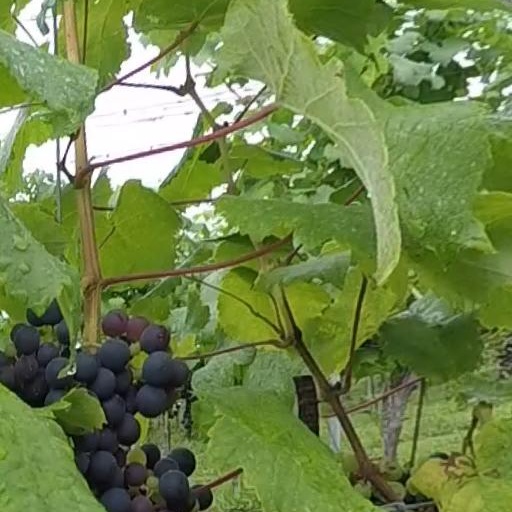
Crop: grape